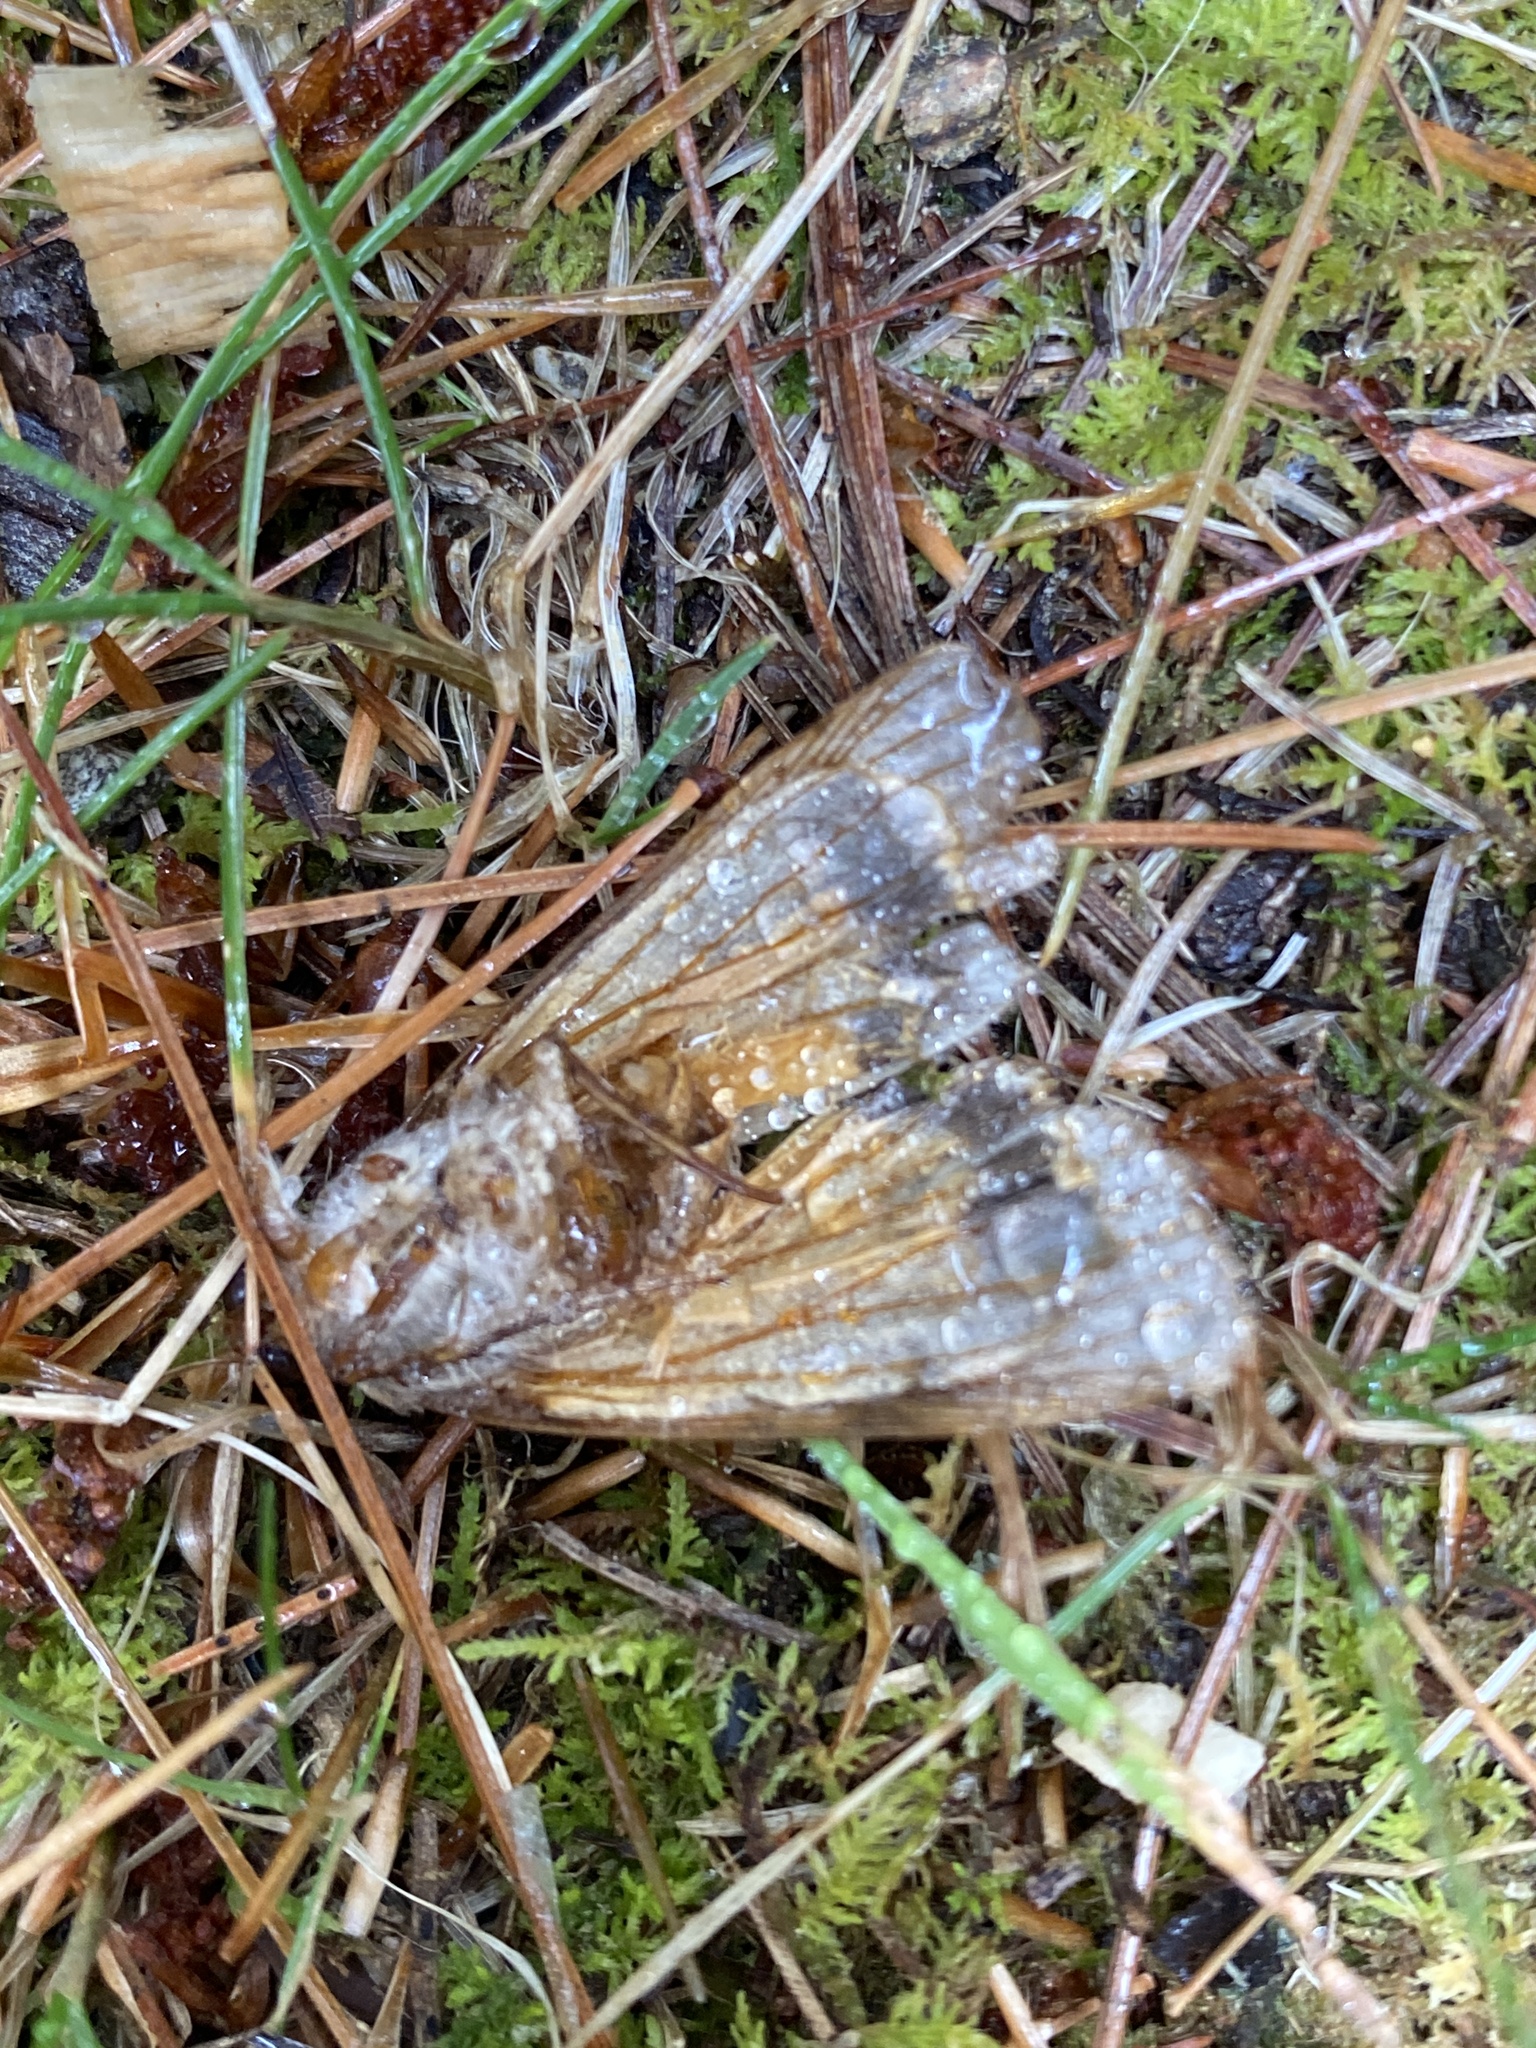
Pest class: cutworms